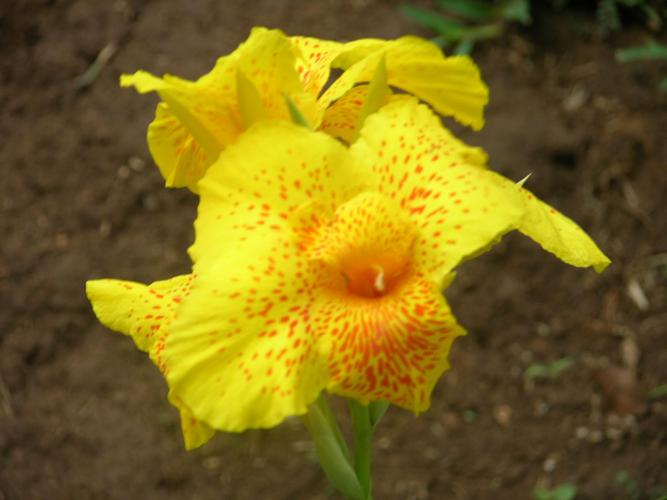
Label: canna lily